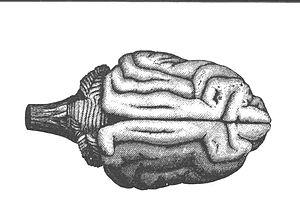
En physique et chimie, le galvanisme est le processus de création d'un courant électrique par réaction chimique d'oxydo-réduction, typiquement entre deux espèces chimiques de potentiels redox différents.